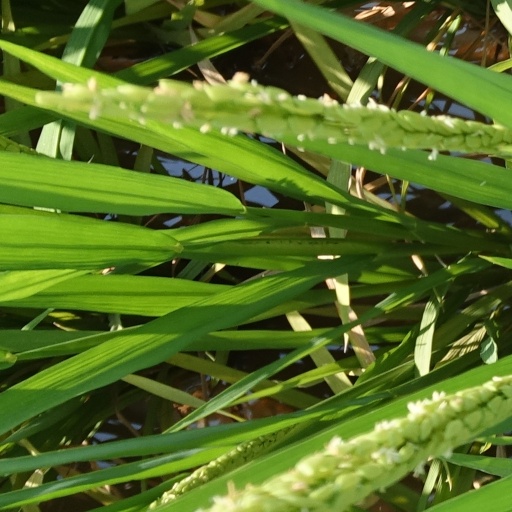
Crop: rice